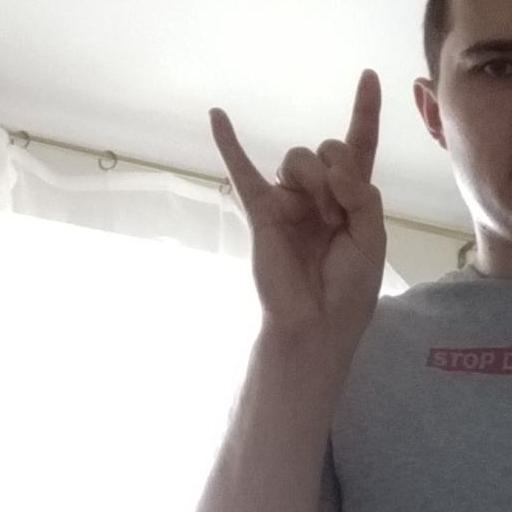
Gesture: rock